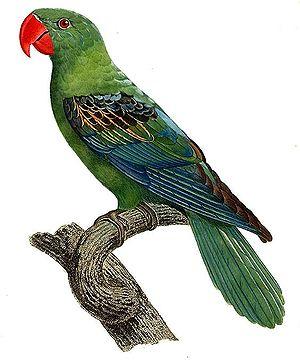
François Levaillant, né le 6 août 1753 à Paramaribo, capitale de la Guyane néerlandaise et mort le 22 novembre 1824 à La Noue près de Sézanne, est un explorateur, collectionneur et ornithologue français.